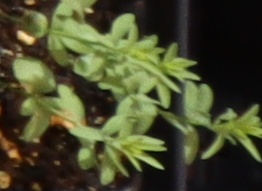
Label: Flax